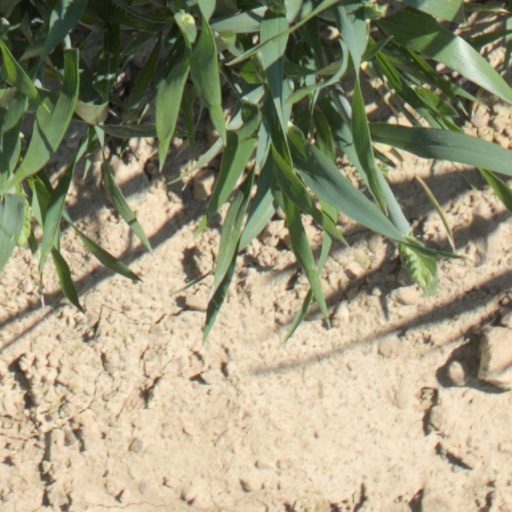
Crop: wheat